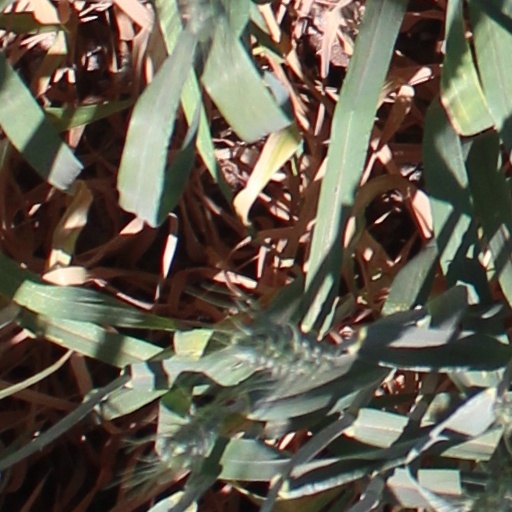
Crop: wheat